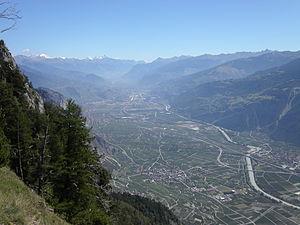
Valais, depuis les hauteurs d'Ovronnaz
Le canton du Valais est un canton bilingue situé au sud de la Suisse, dont le chef-lieu est Sion.
En Suisse, on désigne spécifiquement par vallée du Rhône, ou plaine du Rhône, la région située de part et d'autre du Rhône, entre Brigue et Saint-Maurice. C'est une vallée glaciaire.